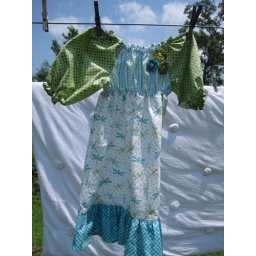
Claire by Portabellopixie (Sandy Henderson). Accented with blue and green knitted flowers.